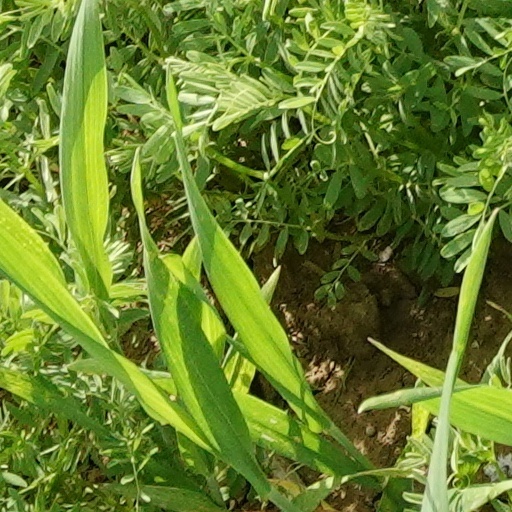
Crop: wheat